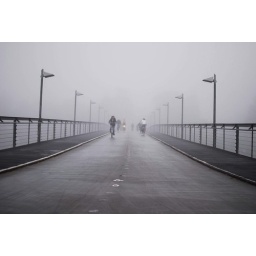
bike bridge in early morning fog